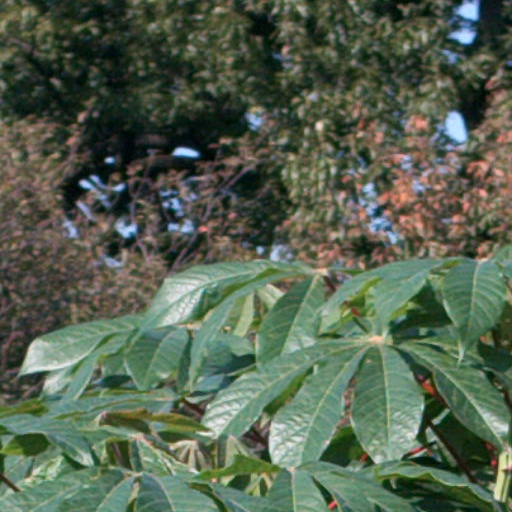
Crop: cassava